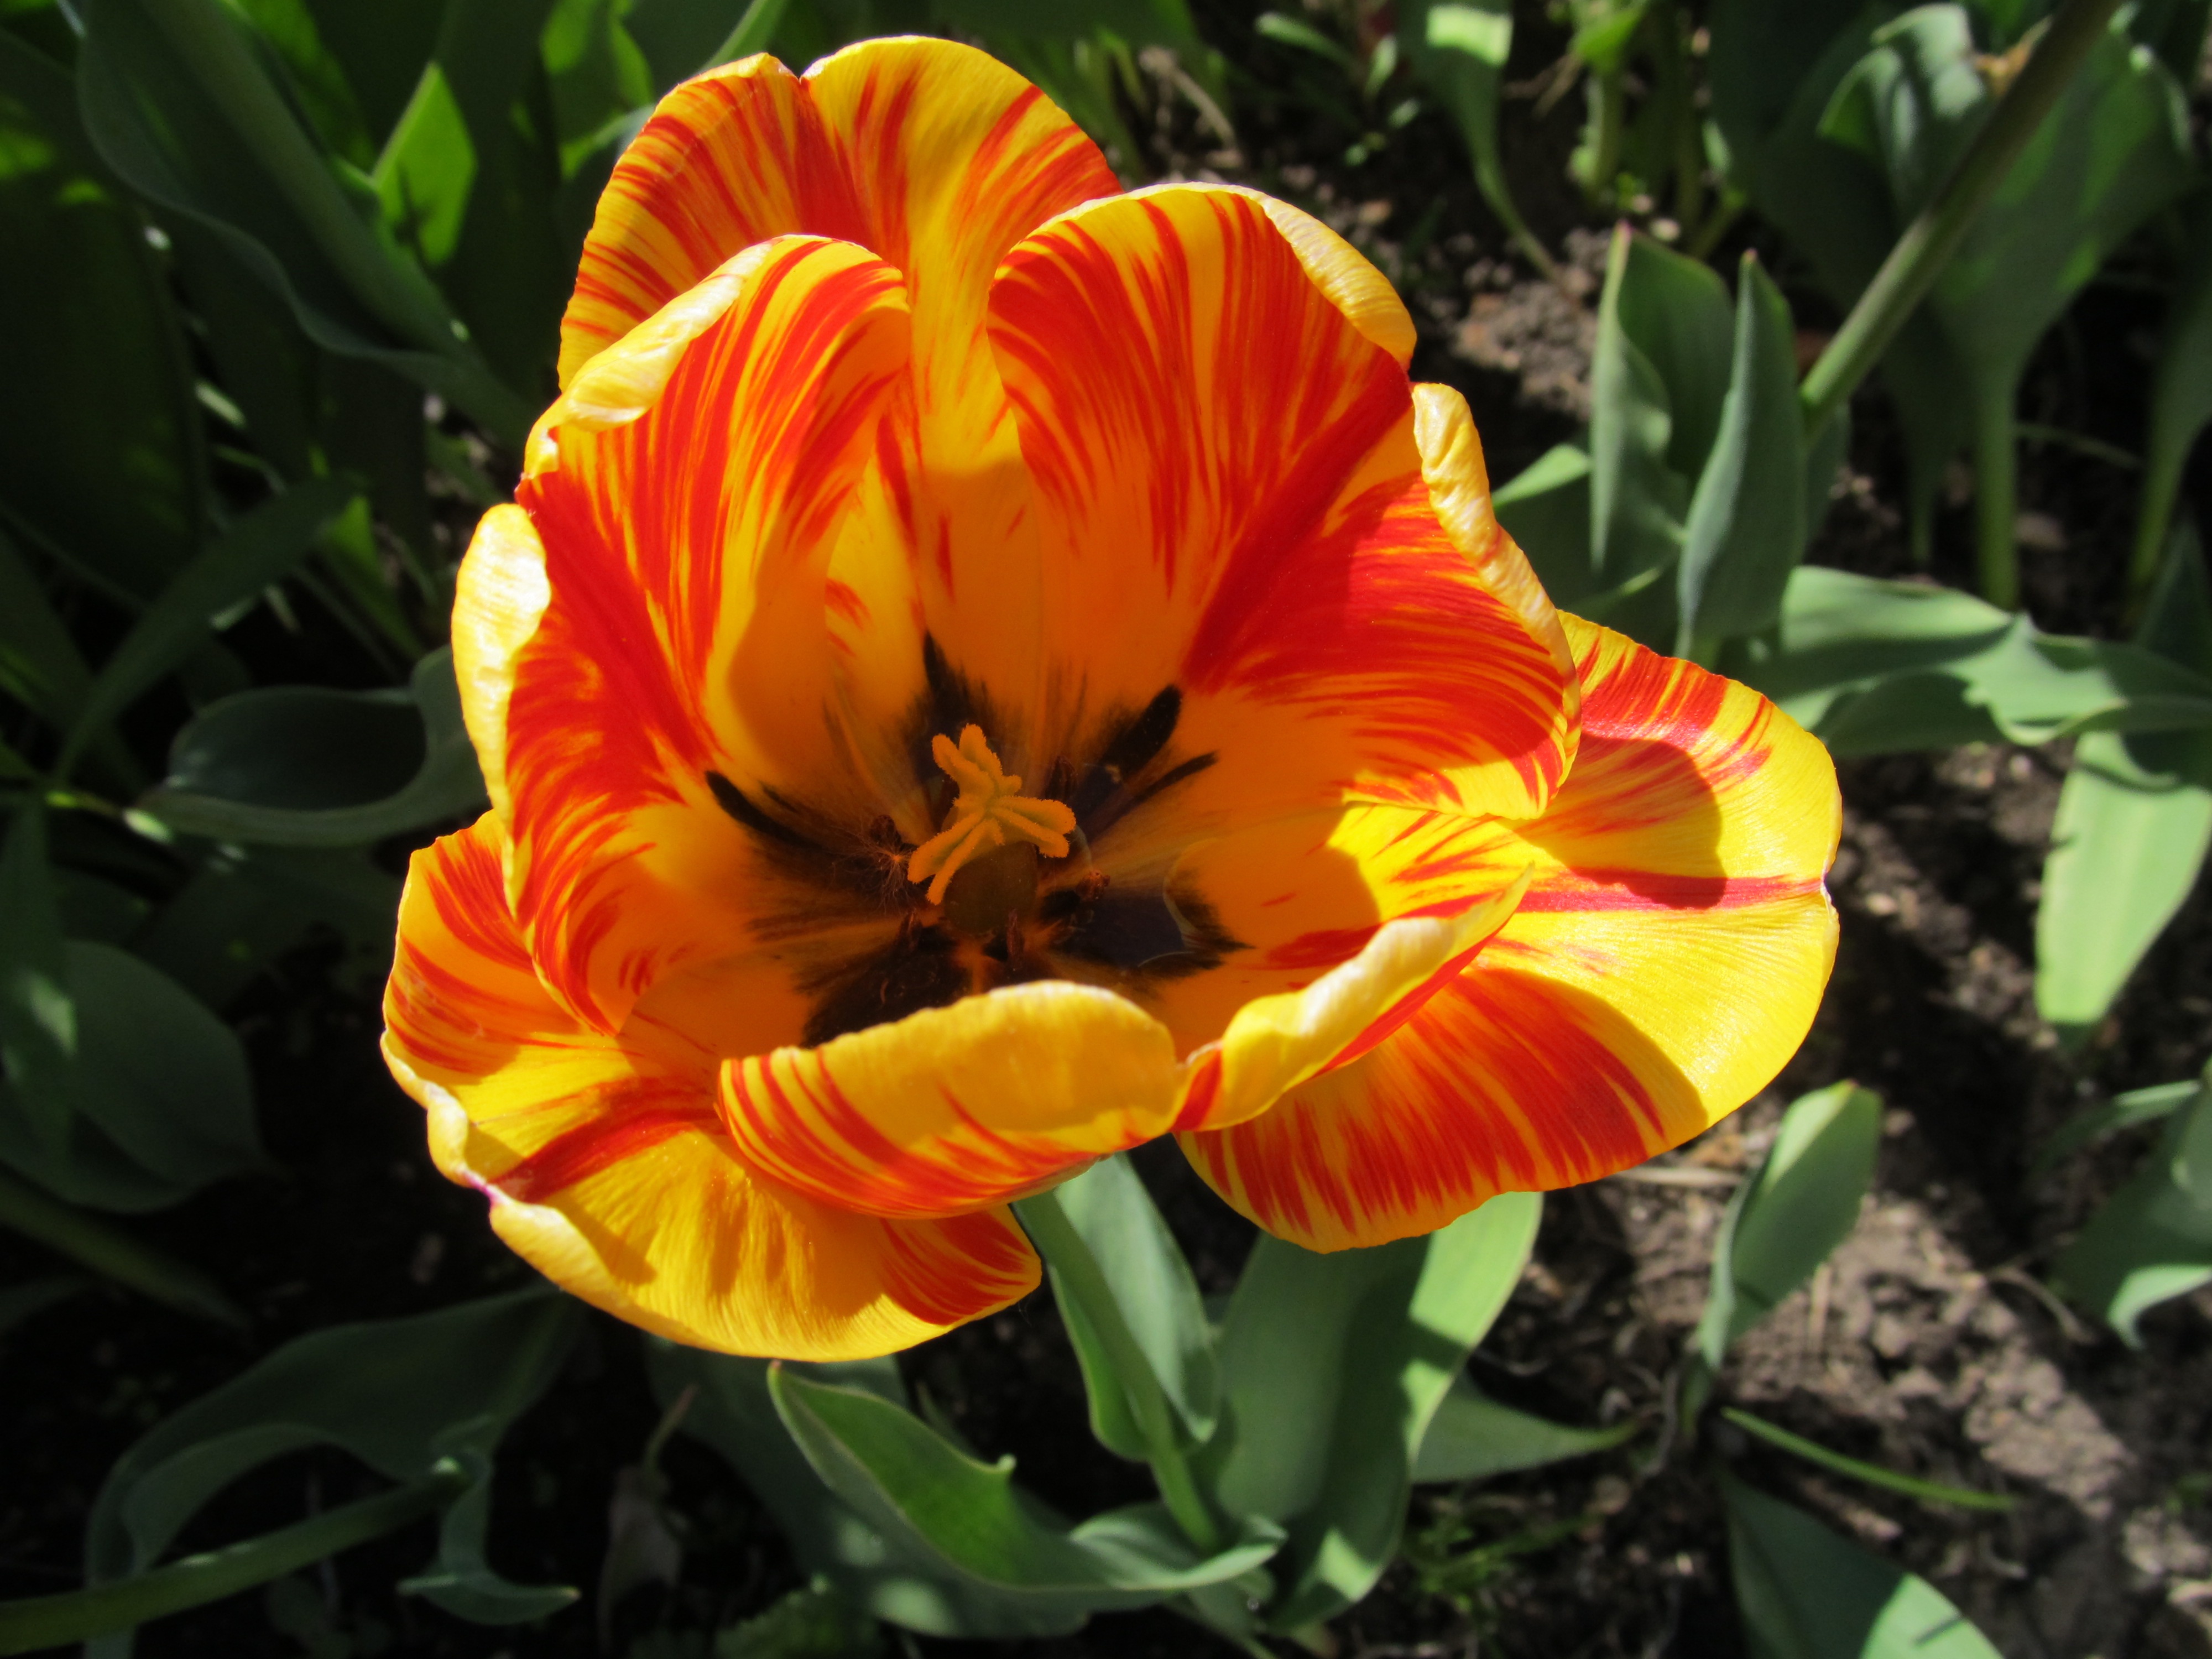
nature, plant, flower, petal, tulip, spring, botany, yellow, flora, flowers, beautiful, daylily, macro photography, garden flowers, flowering plant, land plant